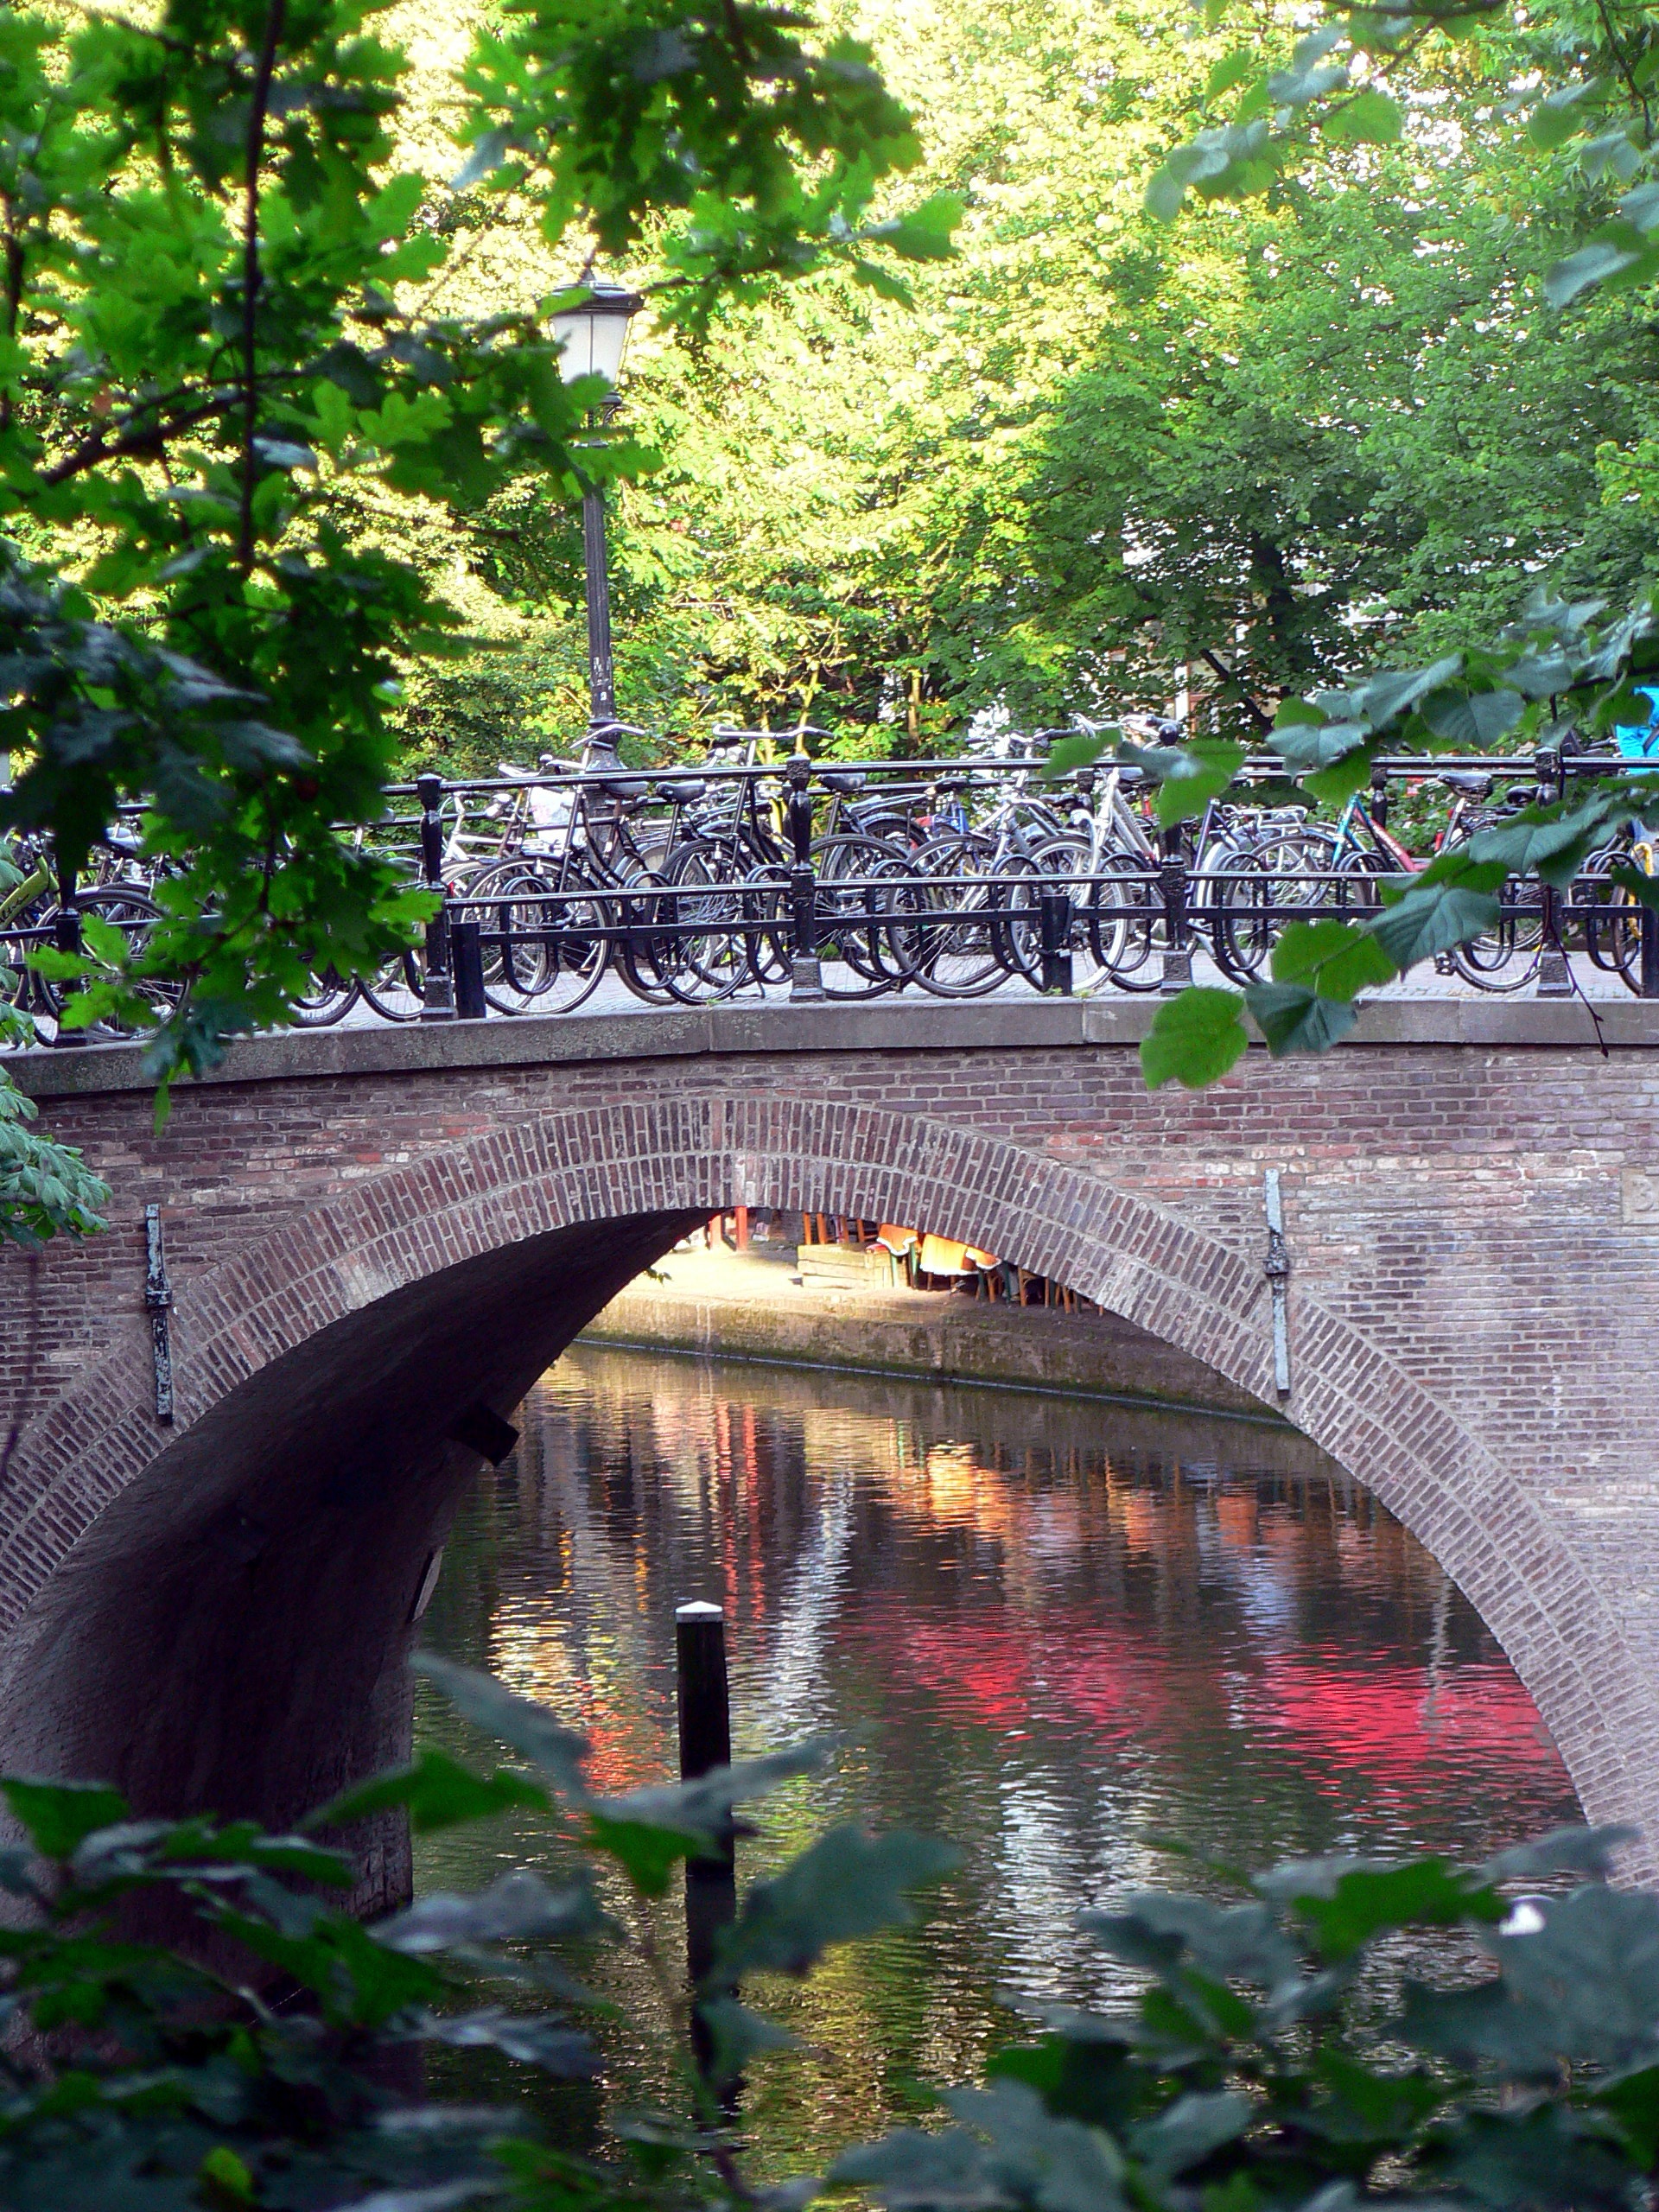
water, bridge, street, flower, bike, city, river, canal, reflection, autumn, park, garden, waterway, netherlands, channel, water feature, utrecht, arch bridge, nonbuilding structure